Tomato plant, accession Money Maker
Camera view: horizontal (90 deg, fisheye); turntable rotation: 240 degrees
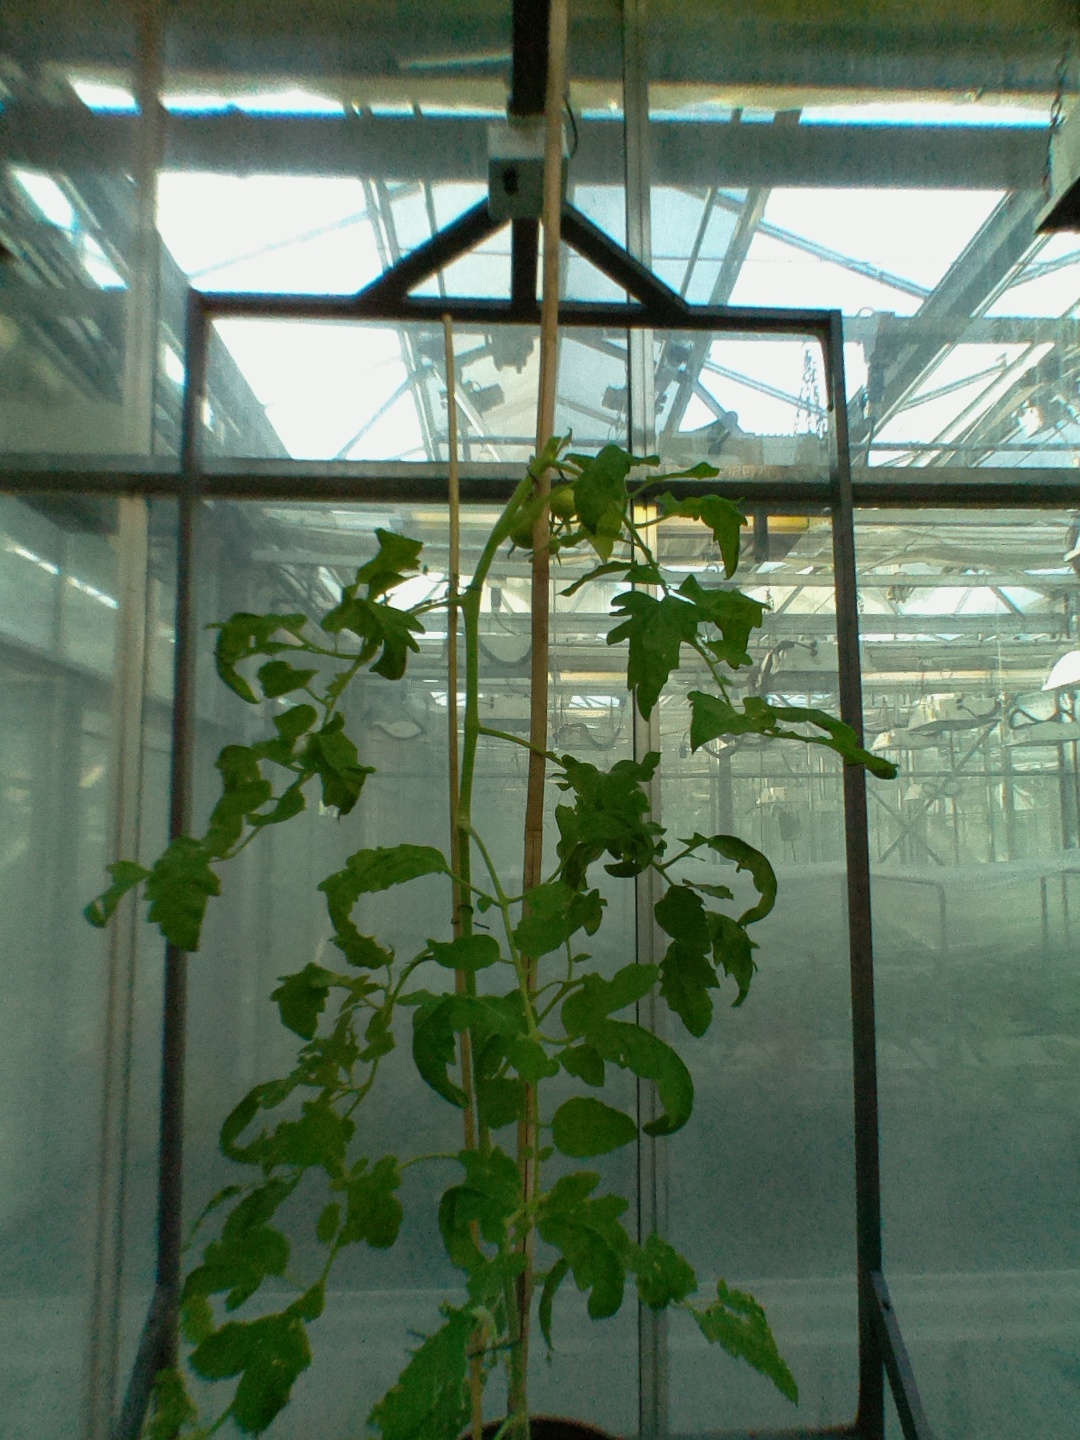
BBCH growth stage 71: 10%-20% of final fruit size